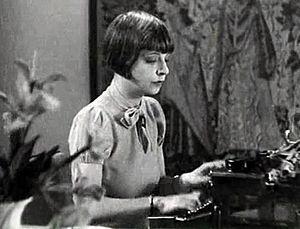
Viña Delmar est une dramaturge, romancière et scénariste américaine, née Alvina Croter le 29 janvier 1903 à New York, décédée le 19 janvier 1990 à Los Angeles.